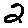
Label: 2